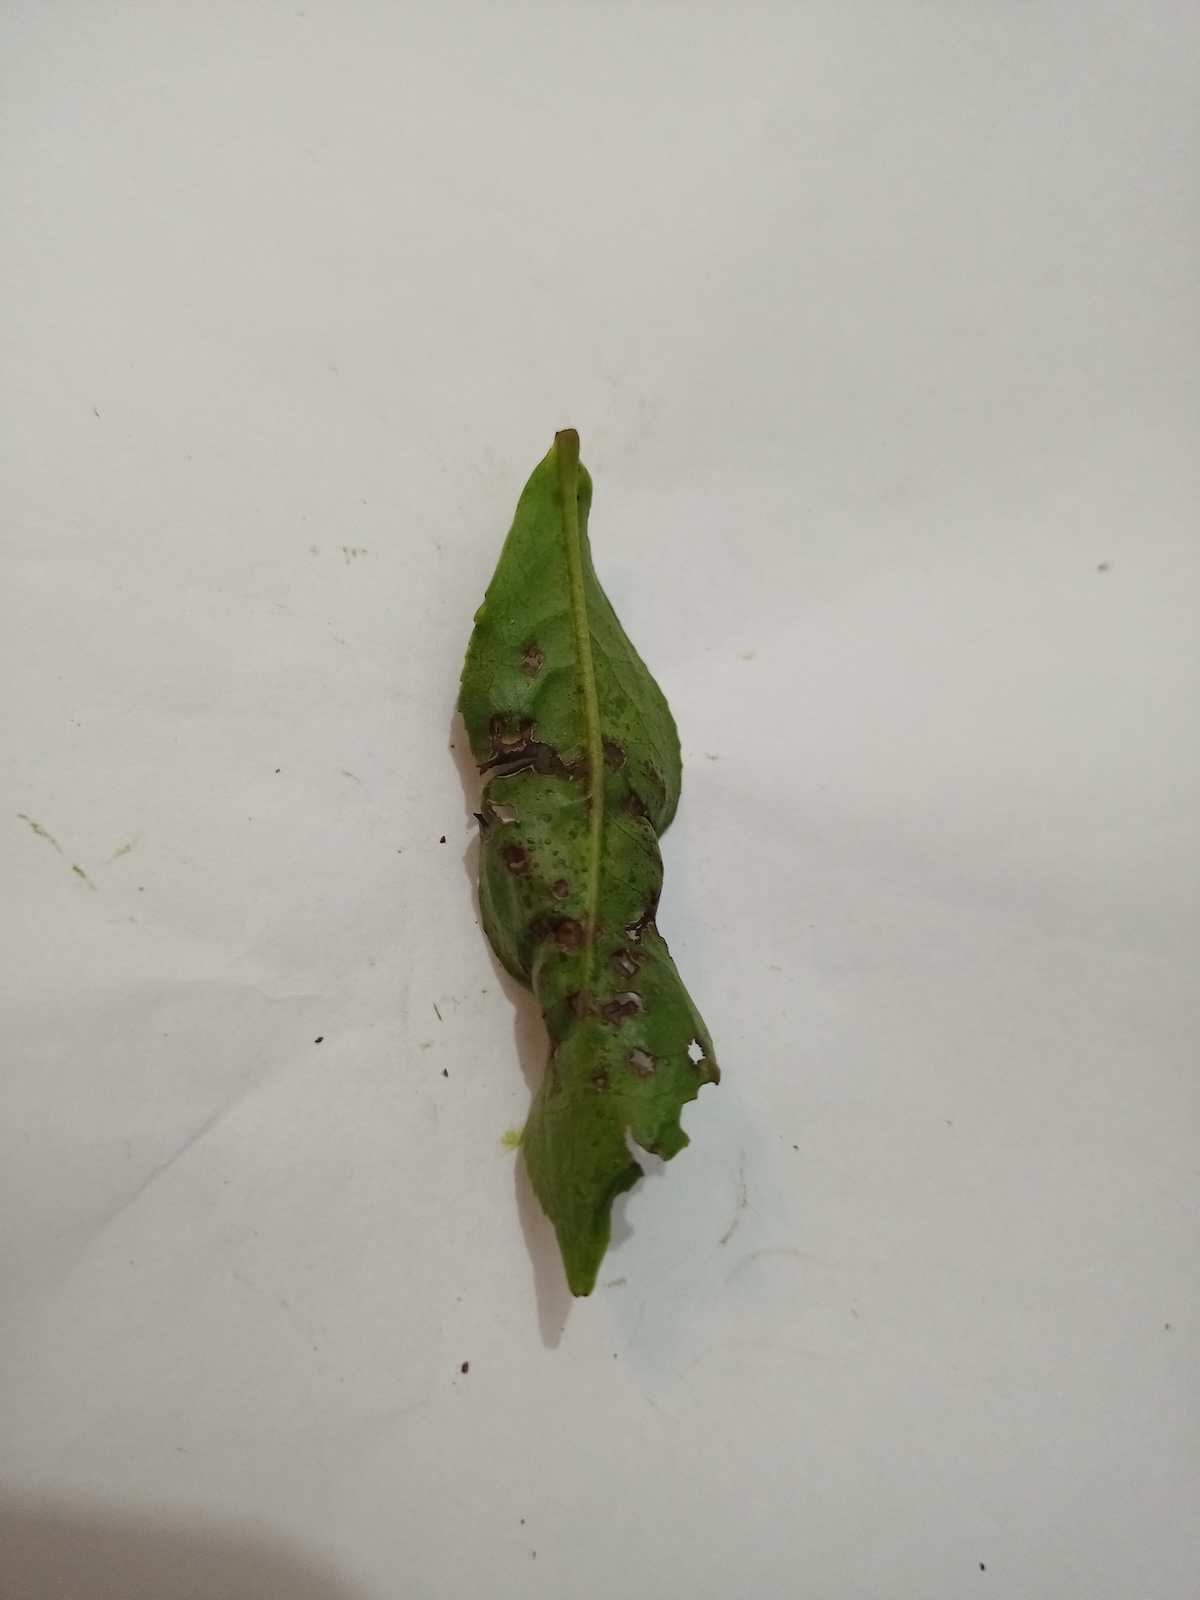
Label: Green mirid bug